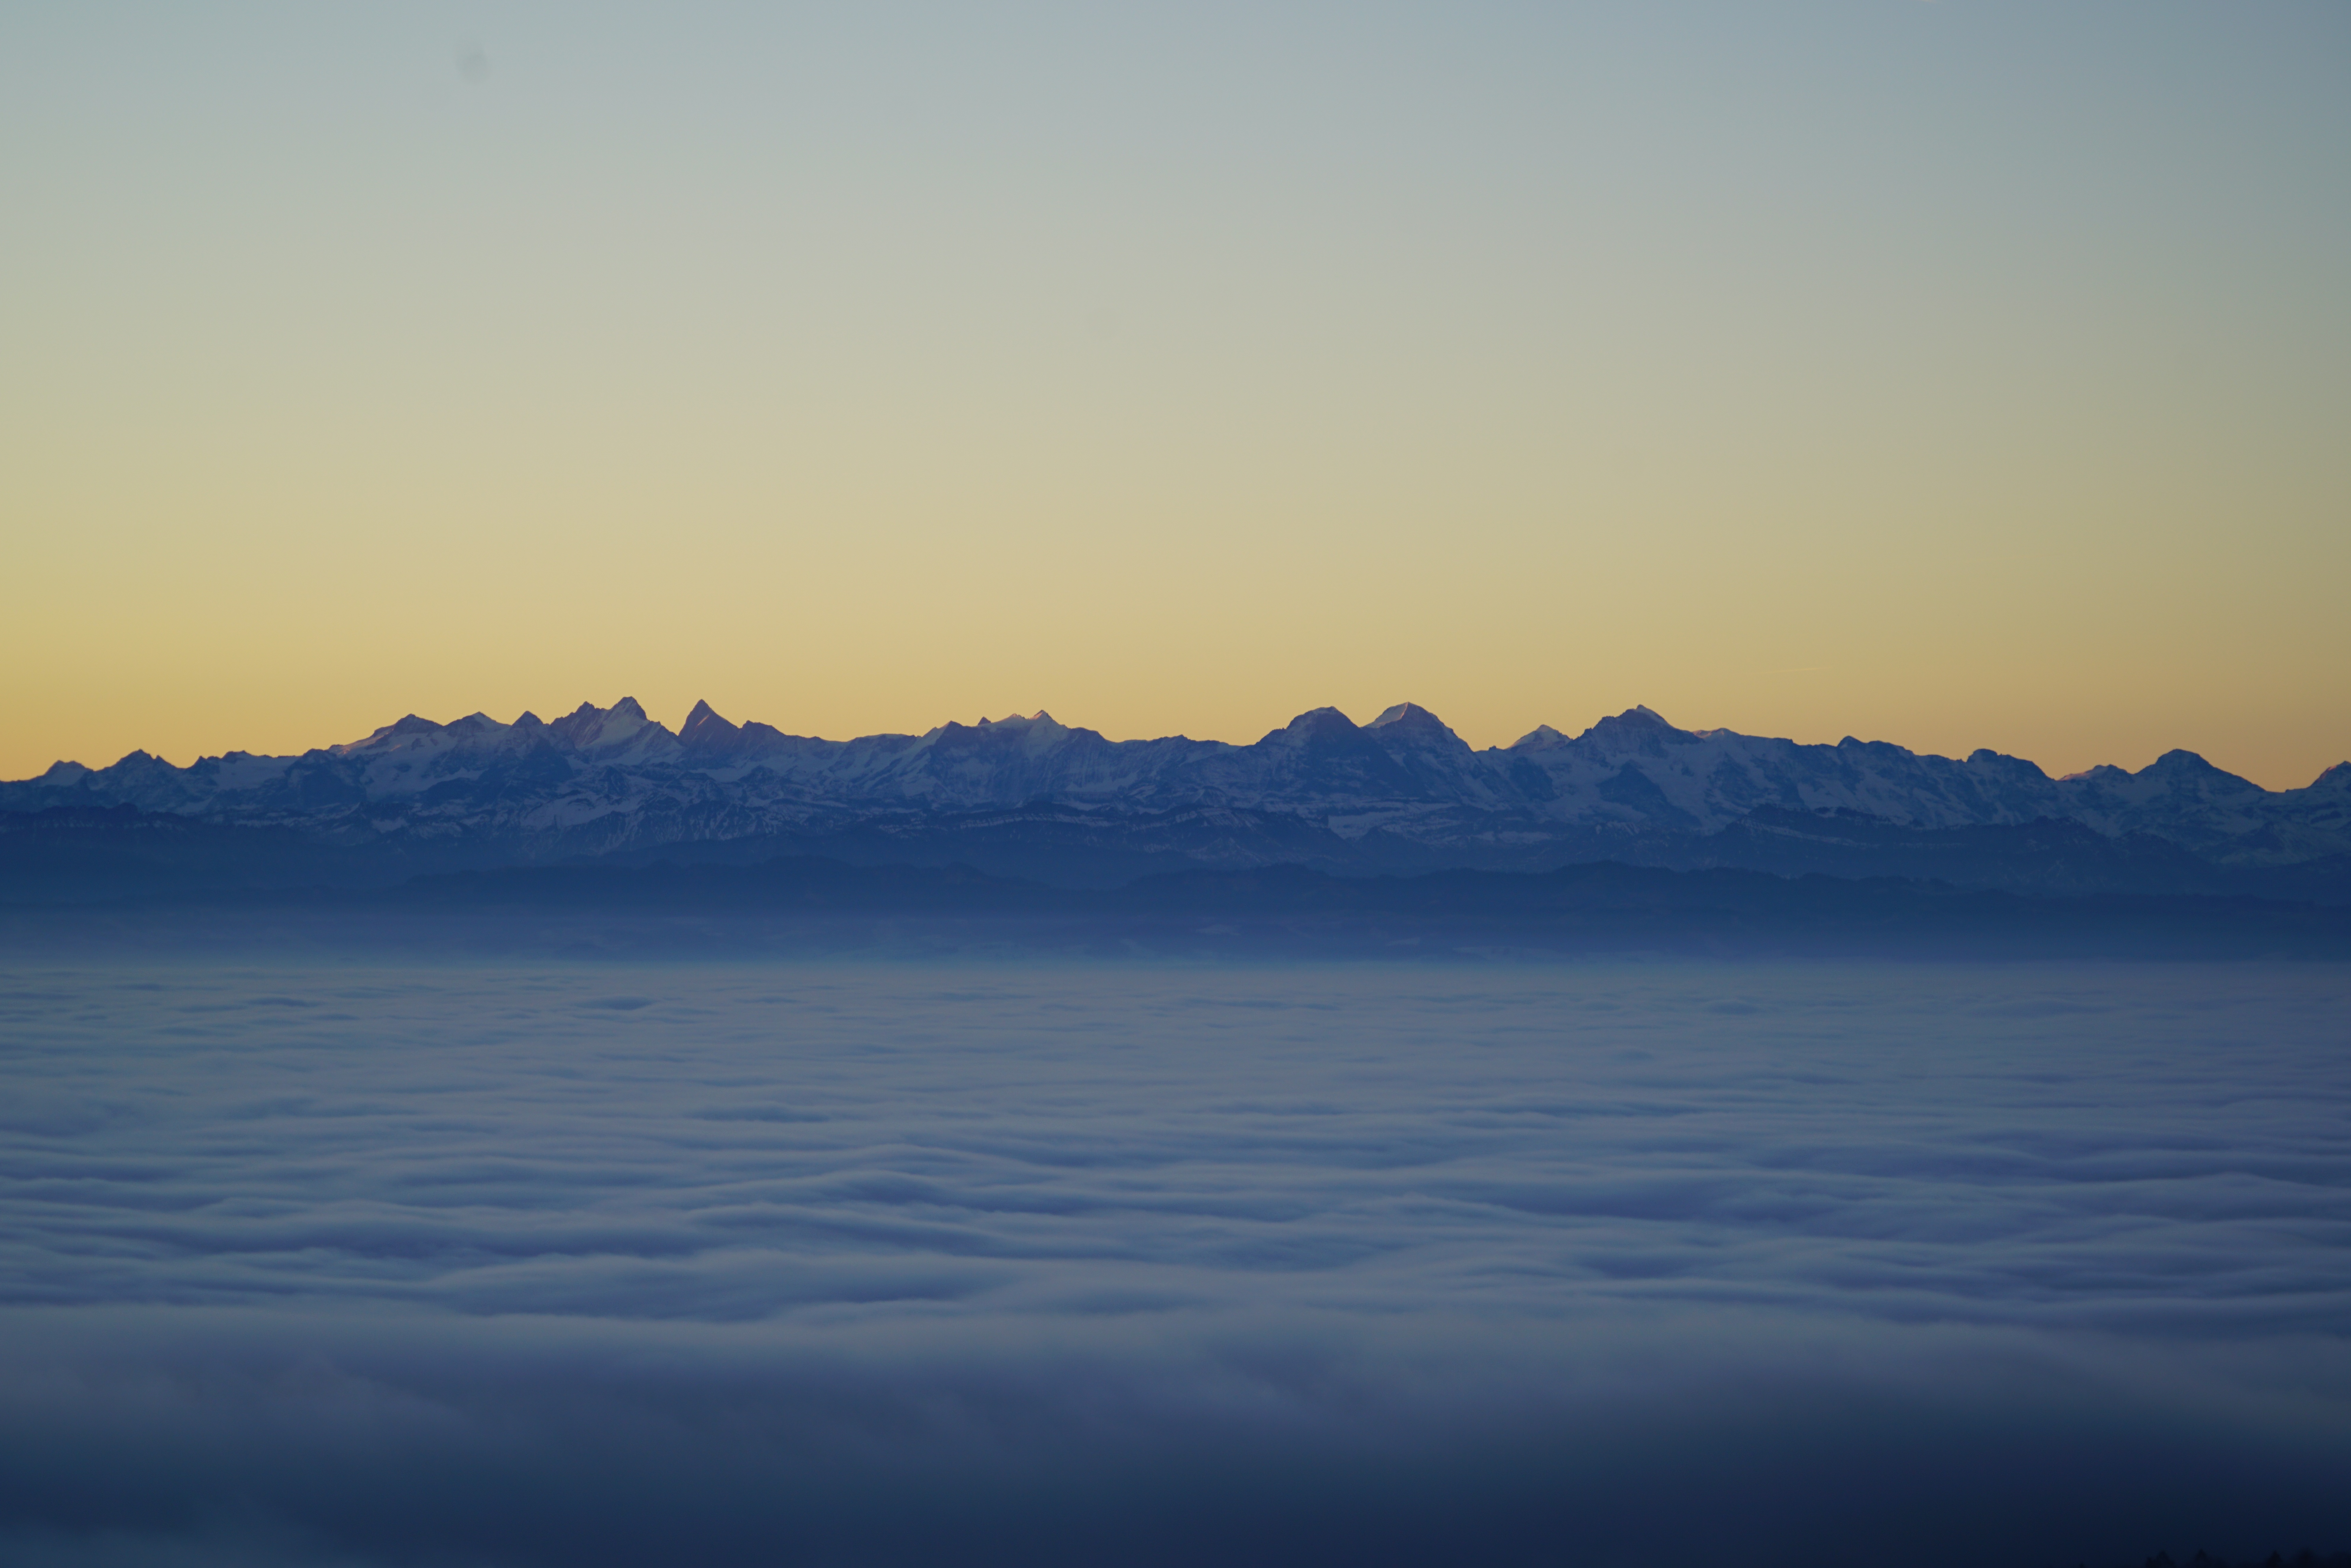
landscape, sea, water, nature, ocean, horizon, mountain, cloud, sky, fog, sunrise, sunset, sunlight, morning, lake, dawn, atmosphere, mountain range, panorama, dusk, daytime, evening, reflection, calm, monk, alpine, reservoir, clouds, mountains, alps, outlook, virgin, mood, loch, idyll, afterglow, foresight, mountain panorama, alpine panorama, good view, selva marine, panoramic picture, eiger, wetterhorn, schreckhorn, panoramic image, sea of fog, rosenhorn, mittelhorn, lauteraarhorn, aletschhorn, grosshorn, breithorn, nebellandschaft, panoramic photo, panoramic photography, dossenhorn, finsteraahorn, great summit, beni flue, lunch horn, netshorn, gerbirgspanormama